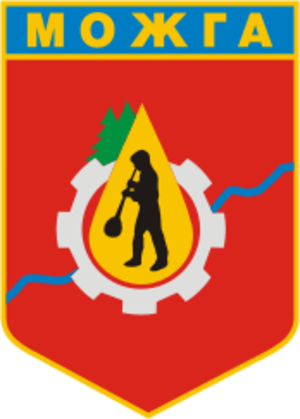
La République d'Oudmourtie est divisée en cinq villes et vingt-cinq raïons.
Mojga est une ville de la république d'Oudmourtie, en Russie. Sa population s'élevait à 49 284 habitants en 2013.